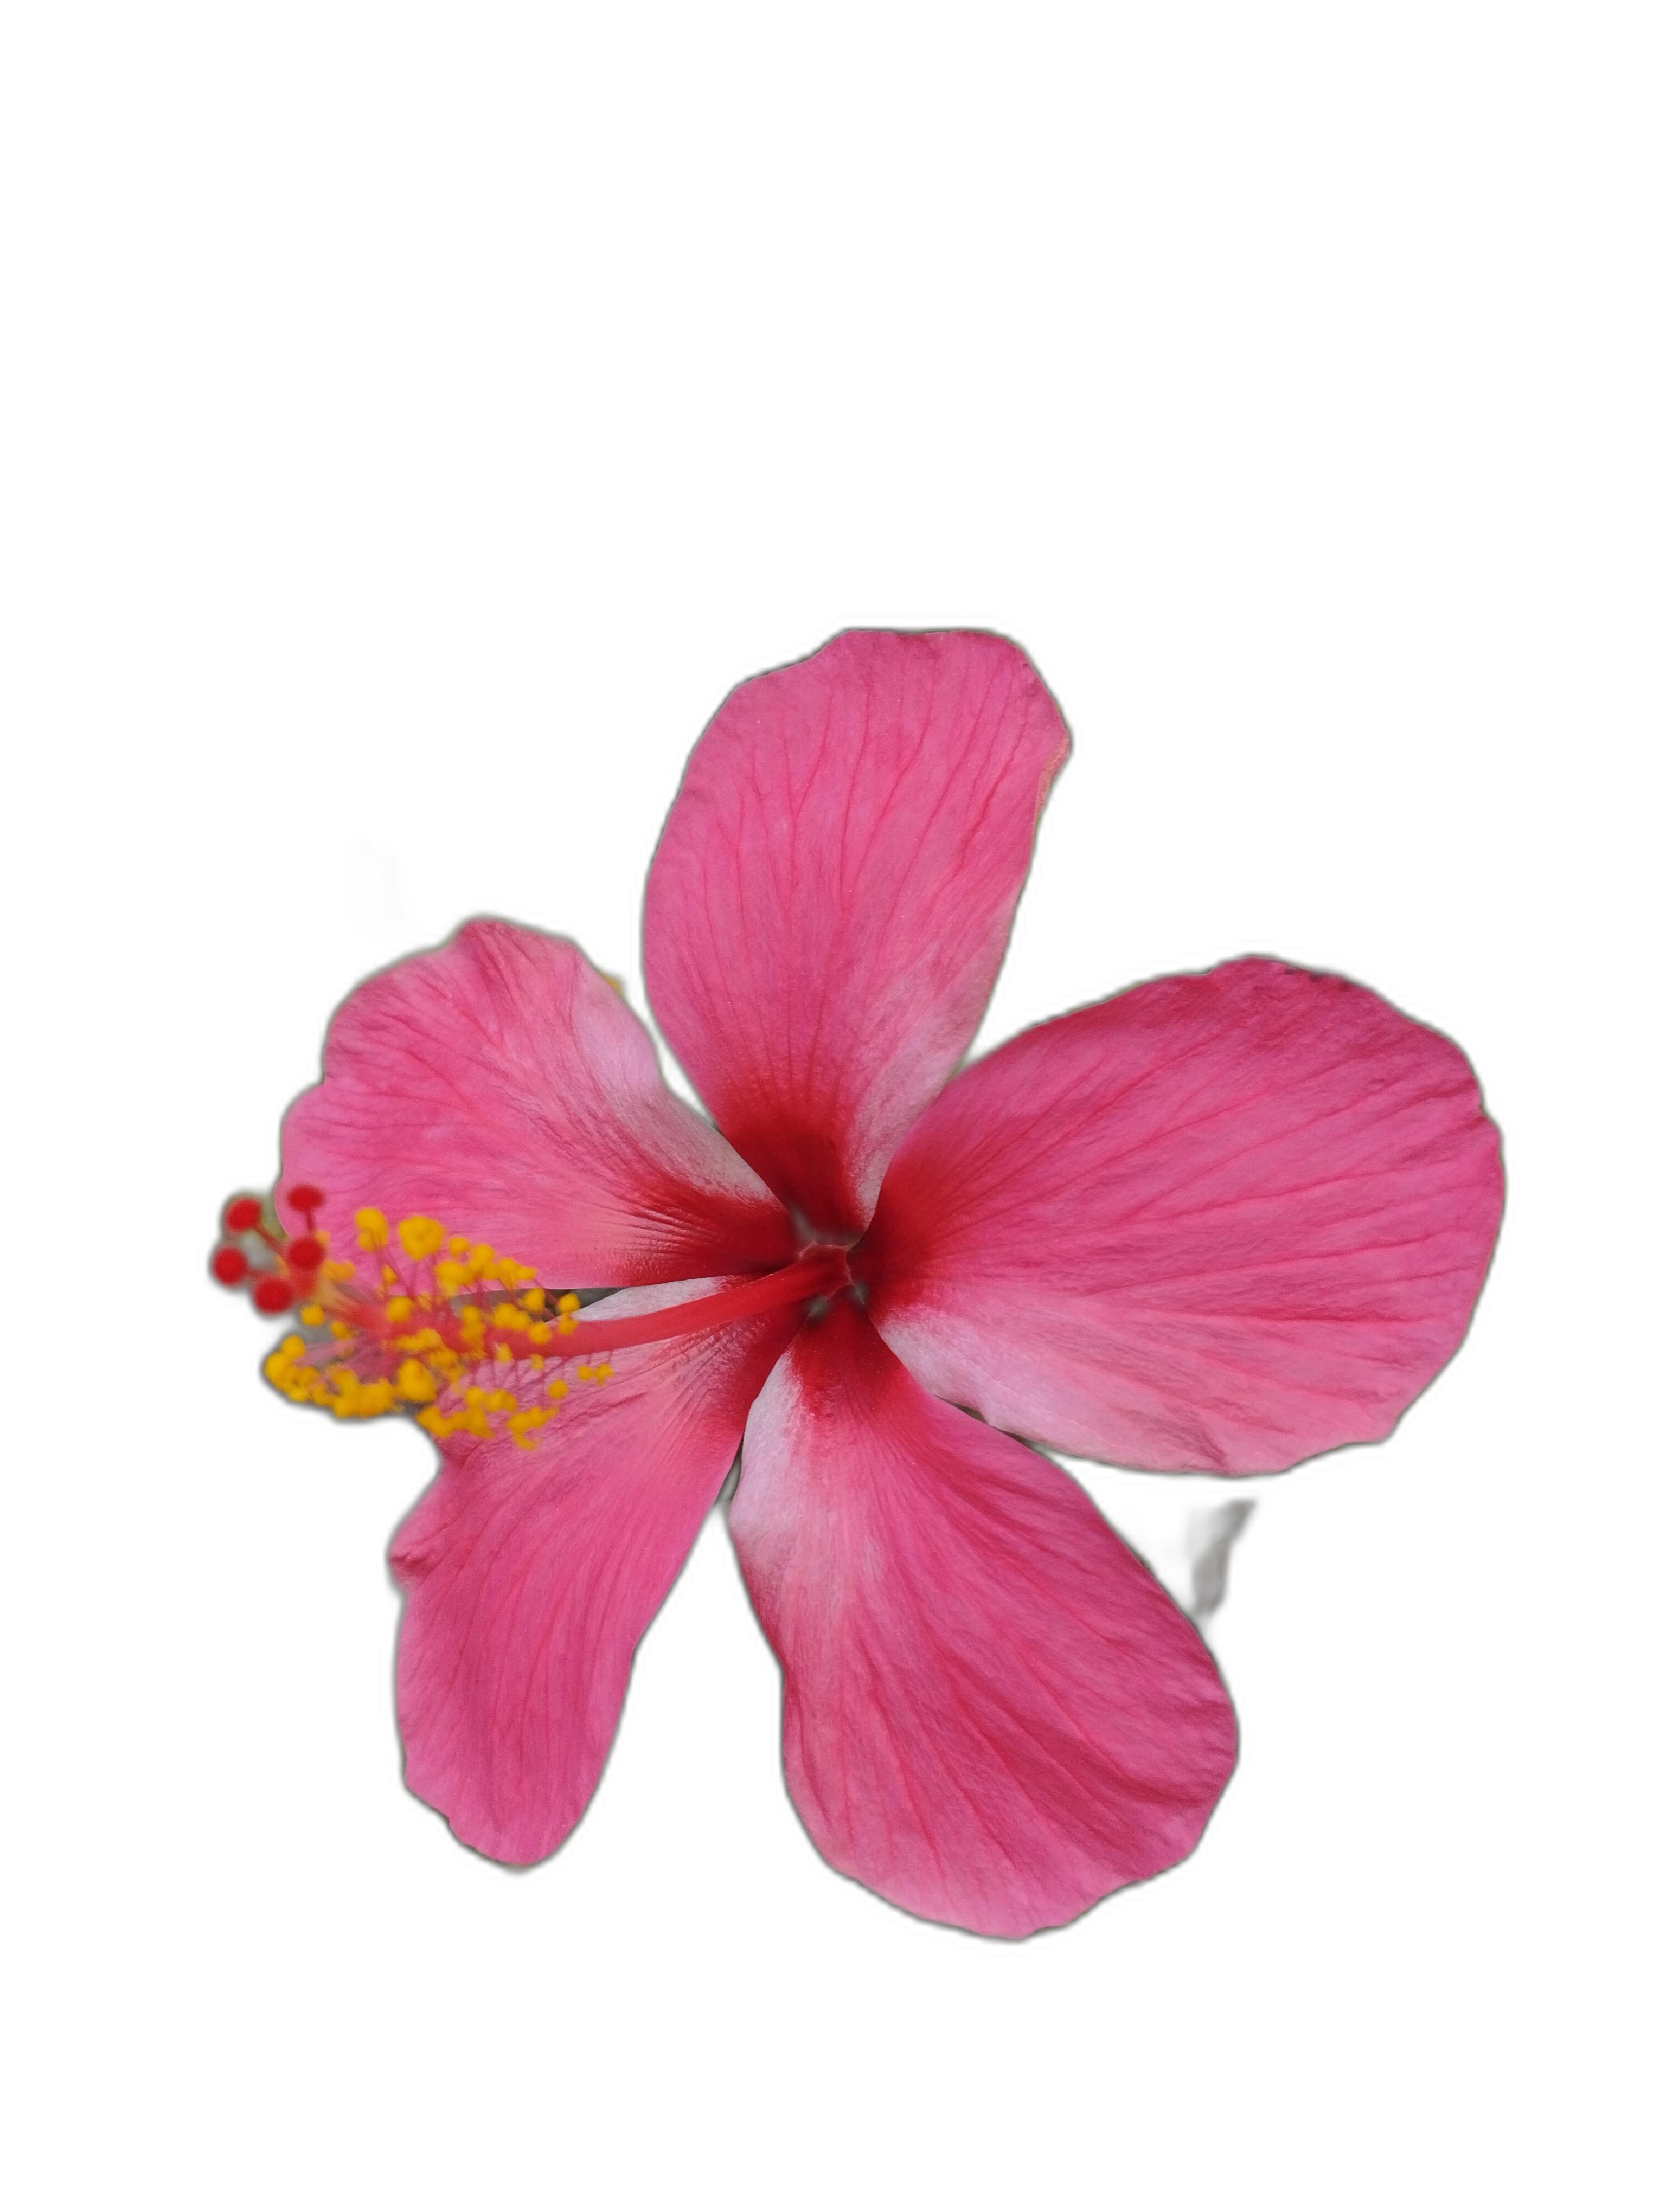
Label: Hibiscus